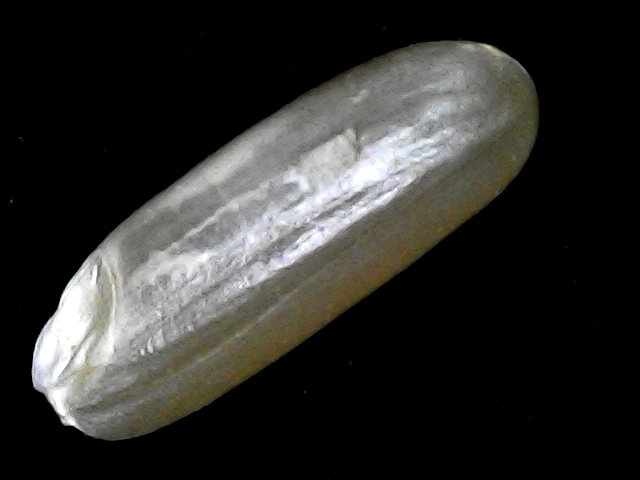
Rice variety: BR23